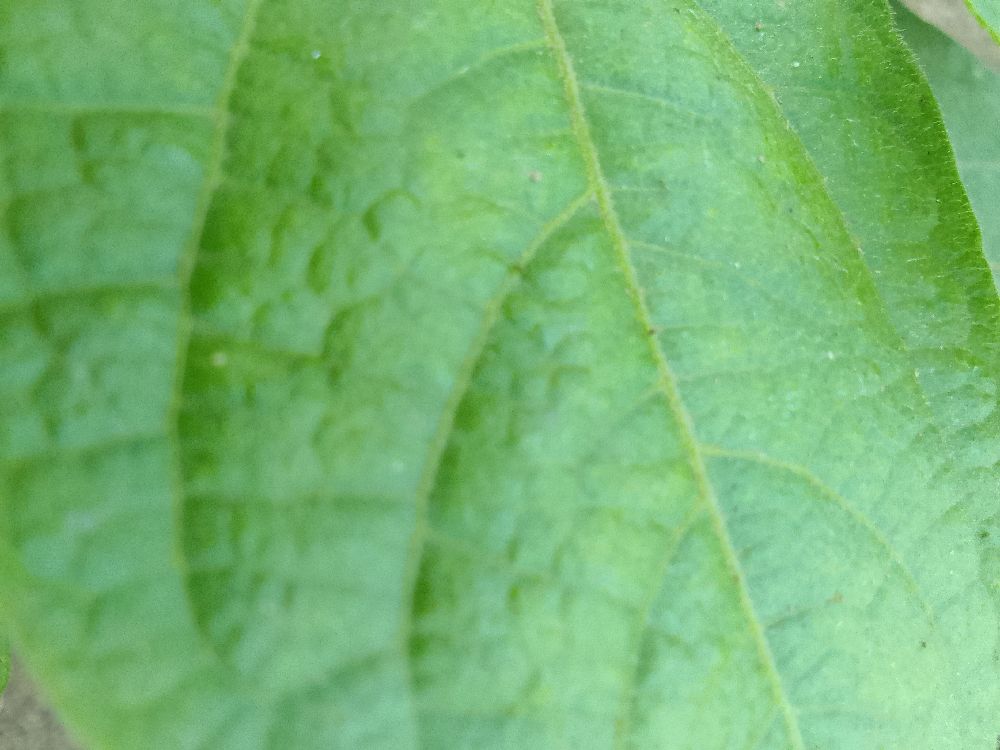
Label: healthy